Albert David (bishop)

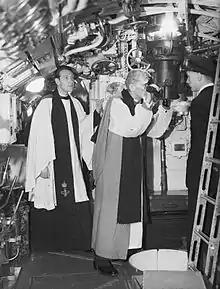
David looks through the periscope of a British submarine after the blessing ceremony, World War II

In 1923 David was translated to be Bishop of Liverpool. Succeeding Chavasse was a difficult task. "The Manchester Guardian" said of him, "In Dr. Chavasse Liverpool has enjoyed a true Chief Pastor, a Father-in-God, who, if he was not always right (no man is) was always honoured and beloved." A historian of Liverpool Cathedral, Peter Kennerley, describes David as "imaginative, enthusiastic, an innovator and educator strong on organisation and administrative structures, liberal and yet autocratic in his ways." As the cathedral was unfinished and unconsecrated (except for the Lady Chapel) there was no Dean, nor was there a Chapter. David was responsible for the building and for securing the funds for its completion.